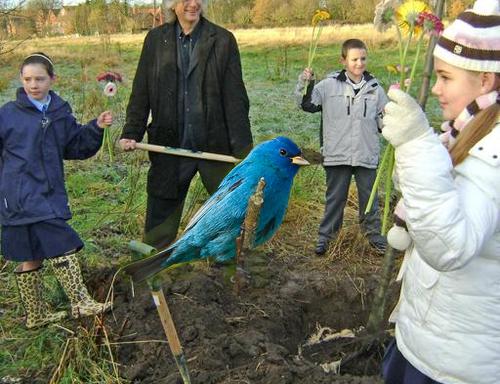
Bird species: Indigo_Bunting
Bird type: landbird
Background: land